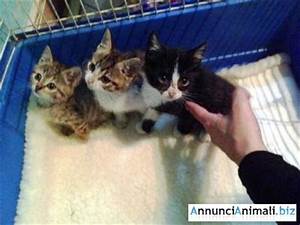
Label: gatto